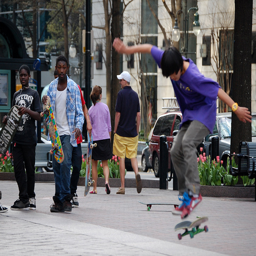
A man riding a skateboard on top of a sidewalk.
A kid performs a trick while riding his skateboard.
A young skateboarder jumps above his skateboard as others watch.
People walking and riding skateboards down a sidewalk.
Three young boys ride skateboards together in a city park.